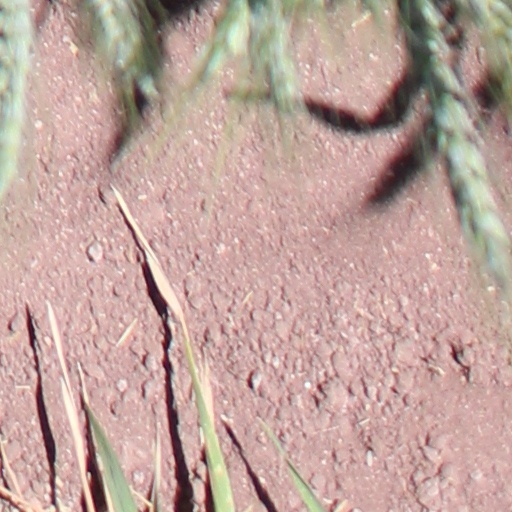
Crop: wheat